Alexandra Branitskaya

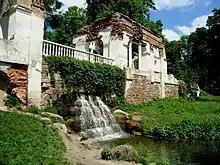
Alexandria Palace

In 1781 she married Count Franciszek Ksawery Branicki (1731–1819), member of the noble Polish House of Branicki. The marriage had been strategically arranged to create a Russian bridgehead into Poland. After her marriage, she could no longer keep her position as maid of honour, which was reserved for unmarried women, but was promoted to the rank of lady-in-waiting, and thus was able to continue to attend court.